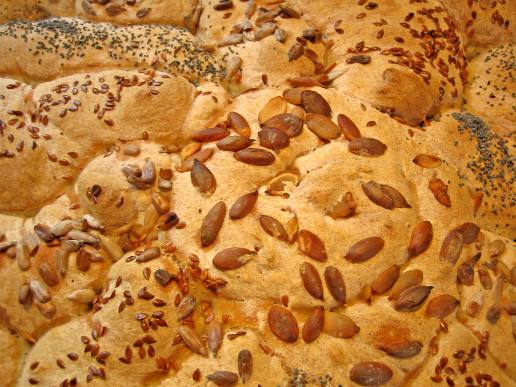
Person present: No